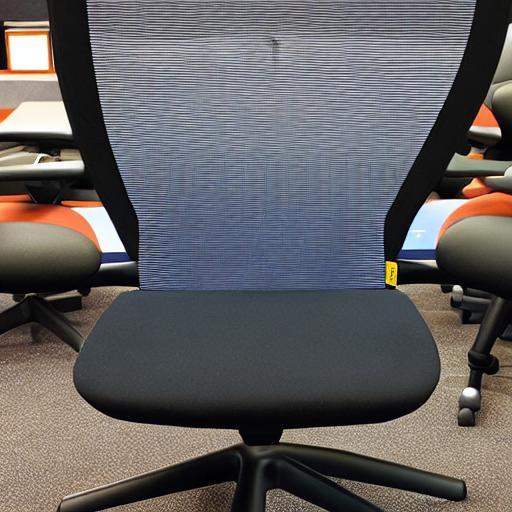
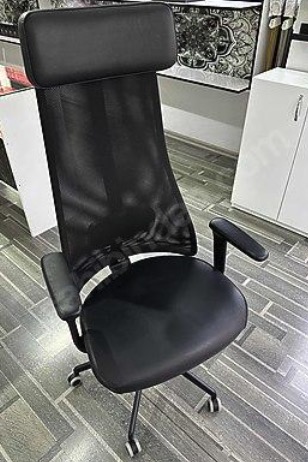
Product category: items_chair
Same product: no